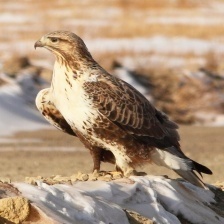
Species: ROUGH LEG BUZZARD
Scientific name: BUTEO LAGOPUS